Shūmei Ōkawa

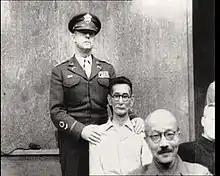
Ōkawa (seated in middle) in court. He had just slapped Tojo's (seated in front) head and is being restrained by a guard (standing behind).

In the Tokyo tribunal after the end of World War II, Ōkawa was prosecuted as a class-A war criminal based on his role as an ideologue. Of the twenty-eight people indicted with this charge, he was the only one not a military officer or government official. The Allies described him as the "Japanese Goebbels" and said he had long agitated for a war between Japan and the West. For example, in his 1924 book "Asia, Europe, and Japan", he had predicted an inevitable war to be fought between Eastern and Western civilizations, with Japan and the United States as the respective leaders, and discussed what he later described as "the sublime mission of Japan in the coming world war". In pre-trial hearings, Ōkawa said that his 1924 writings were merely a translation and commentary on Vladimir Solovyov's geopolitical philosophy, and "did not necessarily constitute a plan for a Japanese attack."